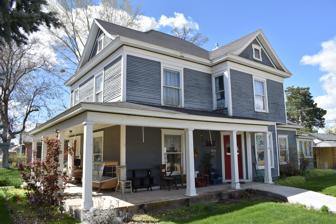
Building: Tolleth House
Country: United States of America
Year built: 1907
House in Meridian, Idaho United States historic place Tolleth House U.S. National Register of Historic Places The Tolleth House in 2019 Show map of Idaho Show map of the United States Location 134 E. State Ave., Meridian, Idaho Coordinates 43°36′47″N 116°23′23″W / 43.61306°N 116.38972°W / 43.61306; -116.38972 ( Tolleth House ) Area less than one acre Built 1907 ( 1907 ) Architectural style Queen Anne NRHP reference No. 96001506 Added to NRHP December 20, 1996 The Tolleth House in Meridian , Idaho , is a 2-story Queen Anne house constructed in 1907. The house features a wrap around porch and narrow shiplap siding, and the irregular plan includes 13 exterior corners. It was added to the National Register of Historic Places in 1996. Harry and Della Tolleth were original residents of the house. Harry Tolleth was a partner in a mercantile and grocery company, Champlin-Tolleth, headquartered in Meridian. By 1913 Tolleth owned the Tolleth Mercantile Co., later Tolleth's Grocery. Harry Tolleth lived at the house until his death in 1936. Della Tolleth remained at the house until her death in 1975. After the Tolleths, Gwen Alger purchased the house and became its second owner. Alger opened an antique shop at the house. Researchers for the City of Meridian found evidence that the Tolleth House was a Sears Catalog Home constructed from mail order plans sold by Sears, Roebuck and Company in their 1905 catalog. Sears included catalog homes beginning with its 1908 catalog, but the company offered "full color and texture wallpaper samples" in its 1905 catalog, and further research is needed on the 1907 Tolleth House. References